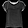
Label: Shirt